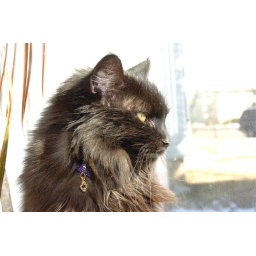
Smiling in her favorite kitchen window